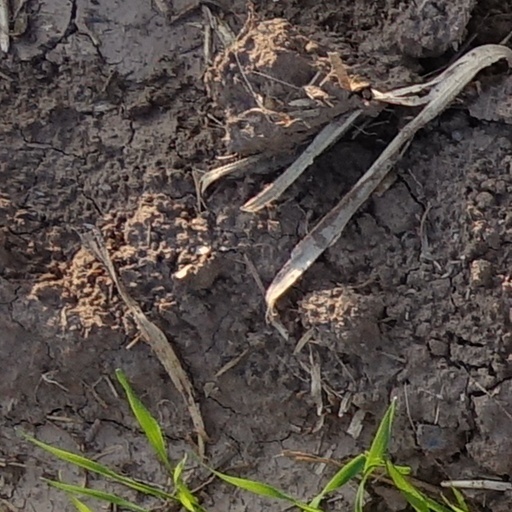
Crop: wheat